Small mammals as pets

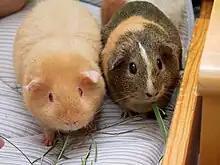
Guinea pigs

Guinea pigs (cavy) have perhaps been kept the longest as pets among rodents. While historically they served as a food staple for the native Inca people, they were imported to Europe as early as the mid-16th century, shortly after Spain conquered Peru. As an oddity from the New World, they were afforded a special status, and seen as house pets, rather than vermin or food. While their popularity was initially limited to the wealthy, their prodigious reproductive habits ensured that they spread throughout the middle classes shortly after their introduction; guinea pig burial places (not scattered bones—as would be found with an eaten animal) have been found in archaeological digs in early modern middle-class suburbs.